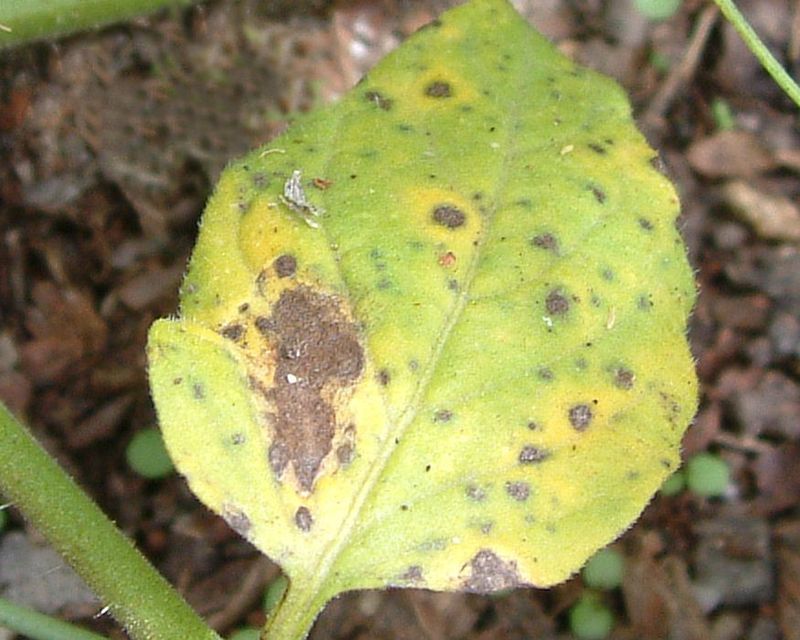
Plant: Bean
Disease: bean halo blight